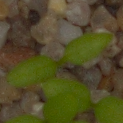
Label: common_chickweed